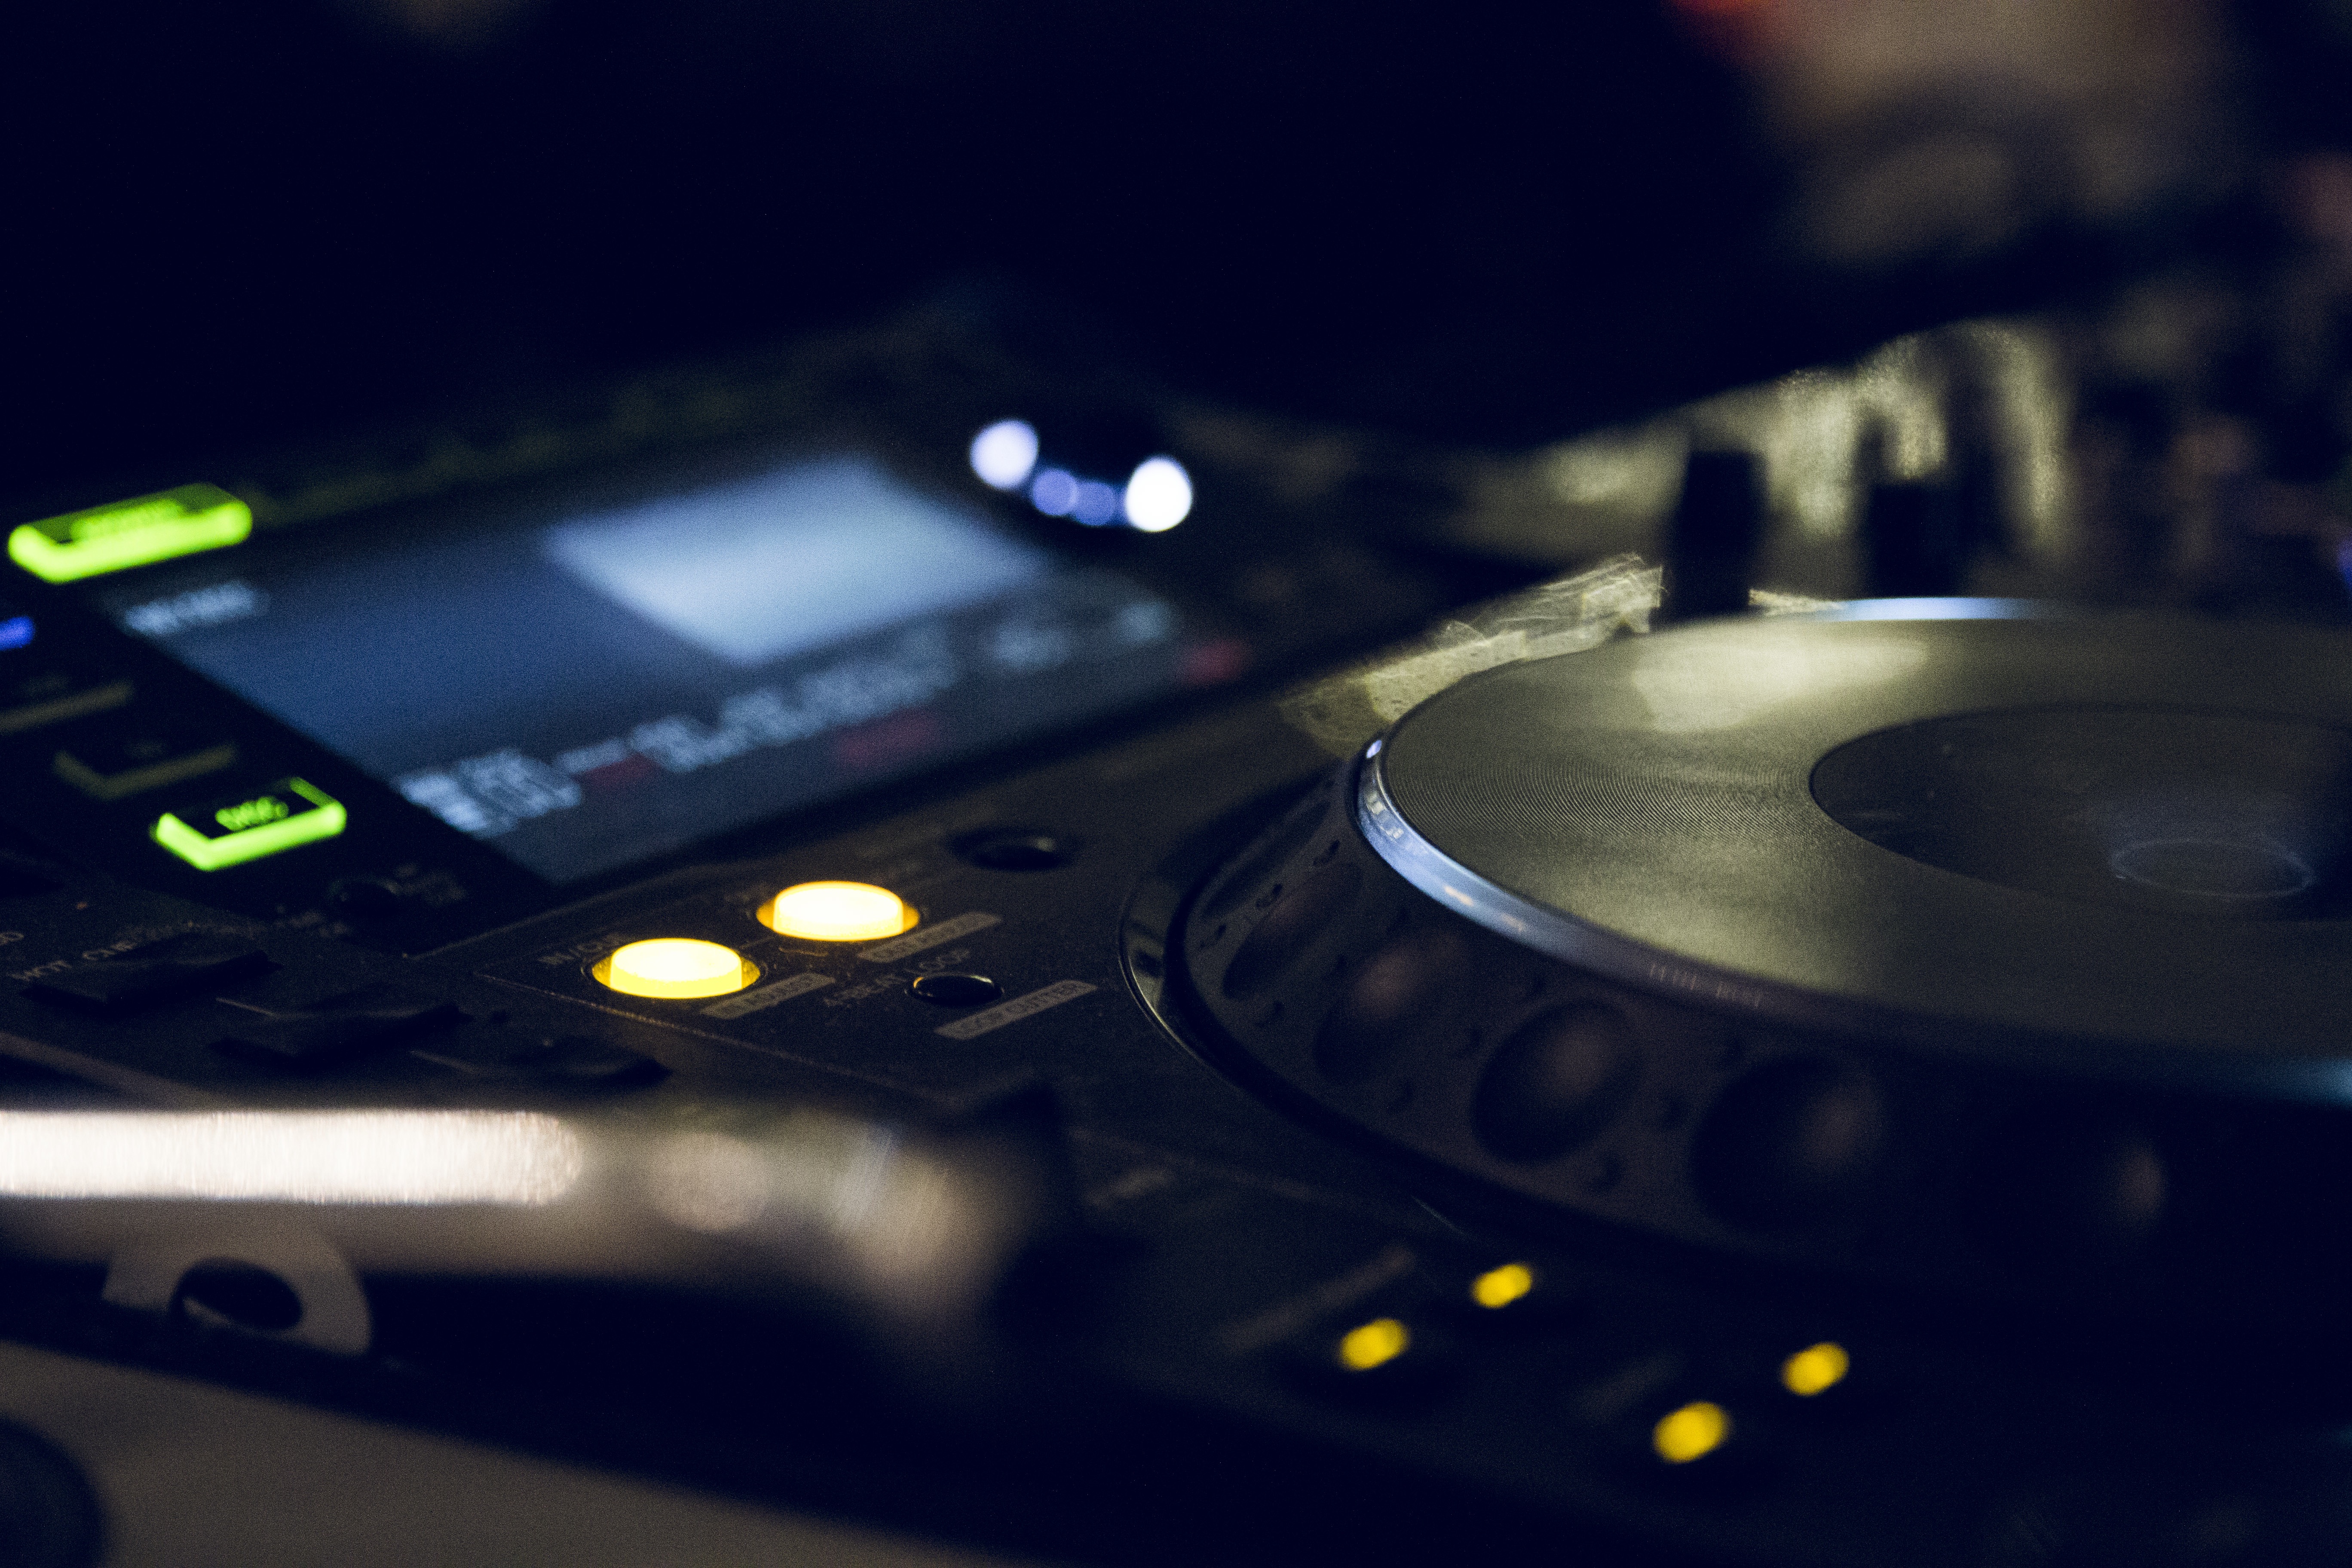
music, technology, lights, electronics, buttons, screenshot, compact disc, disc jockey, DJ Controller, DJ Mixer